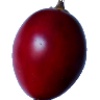
Label: tamarillo